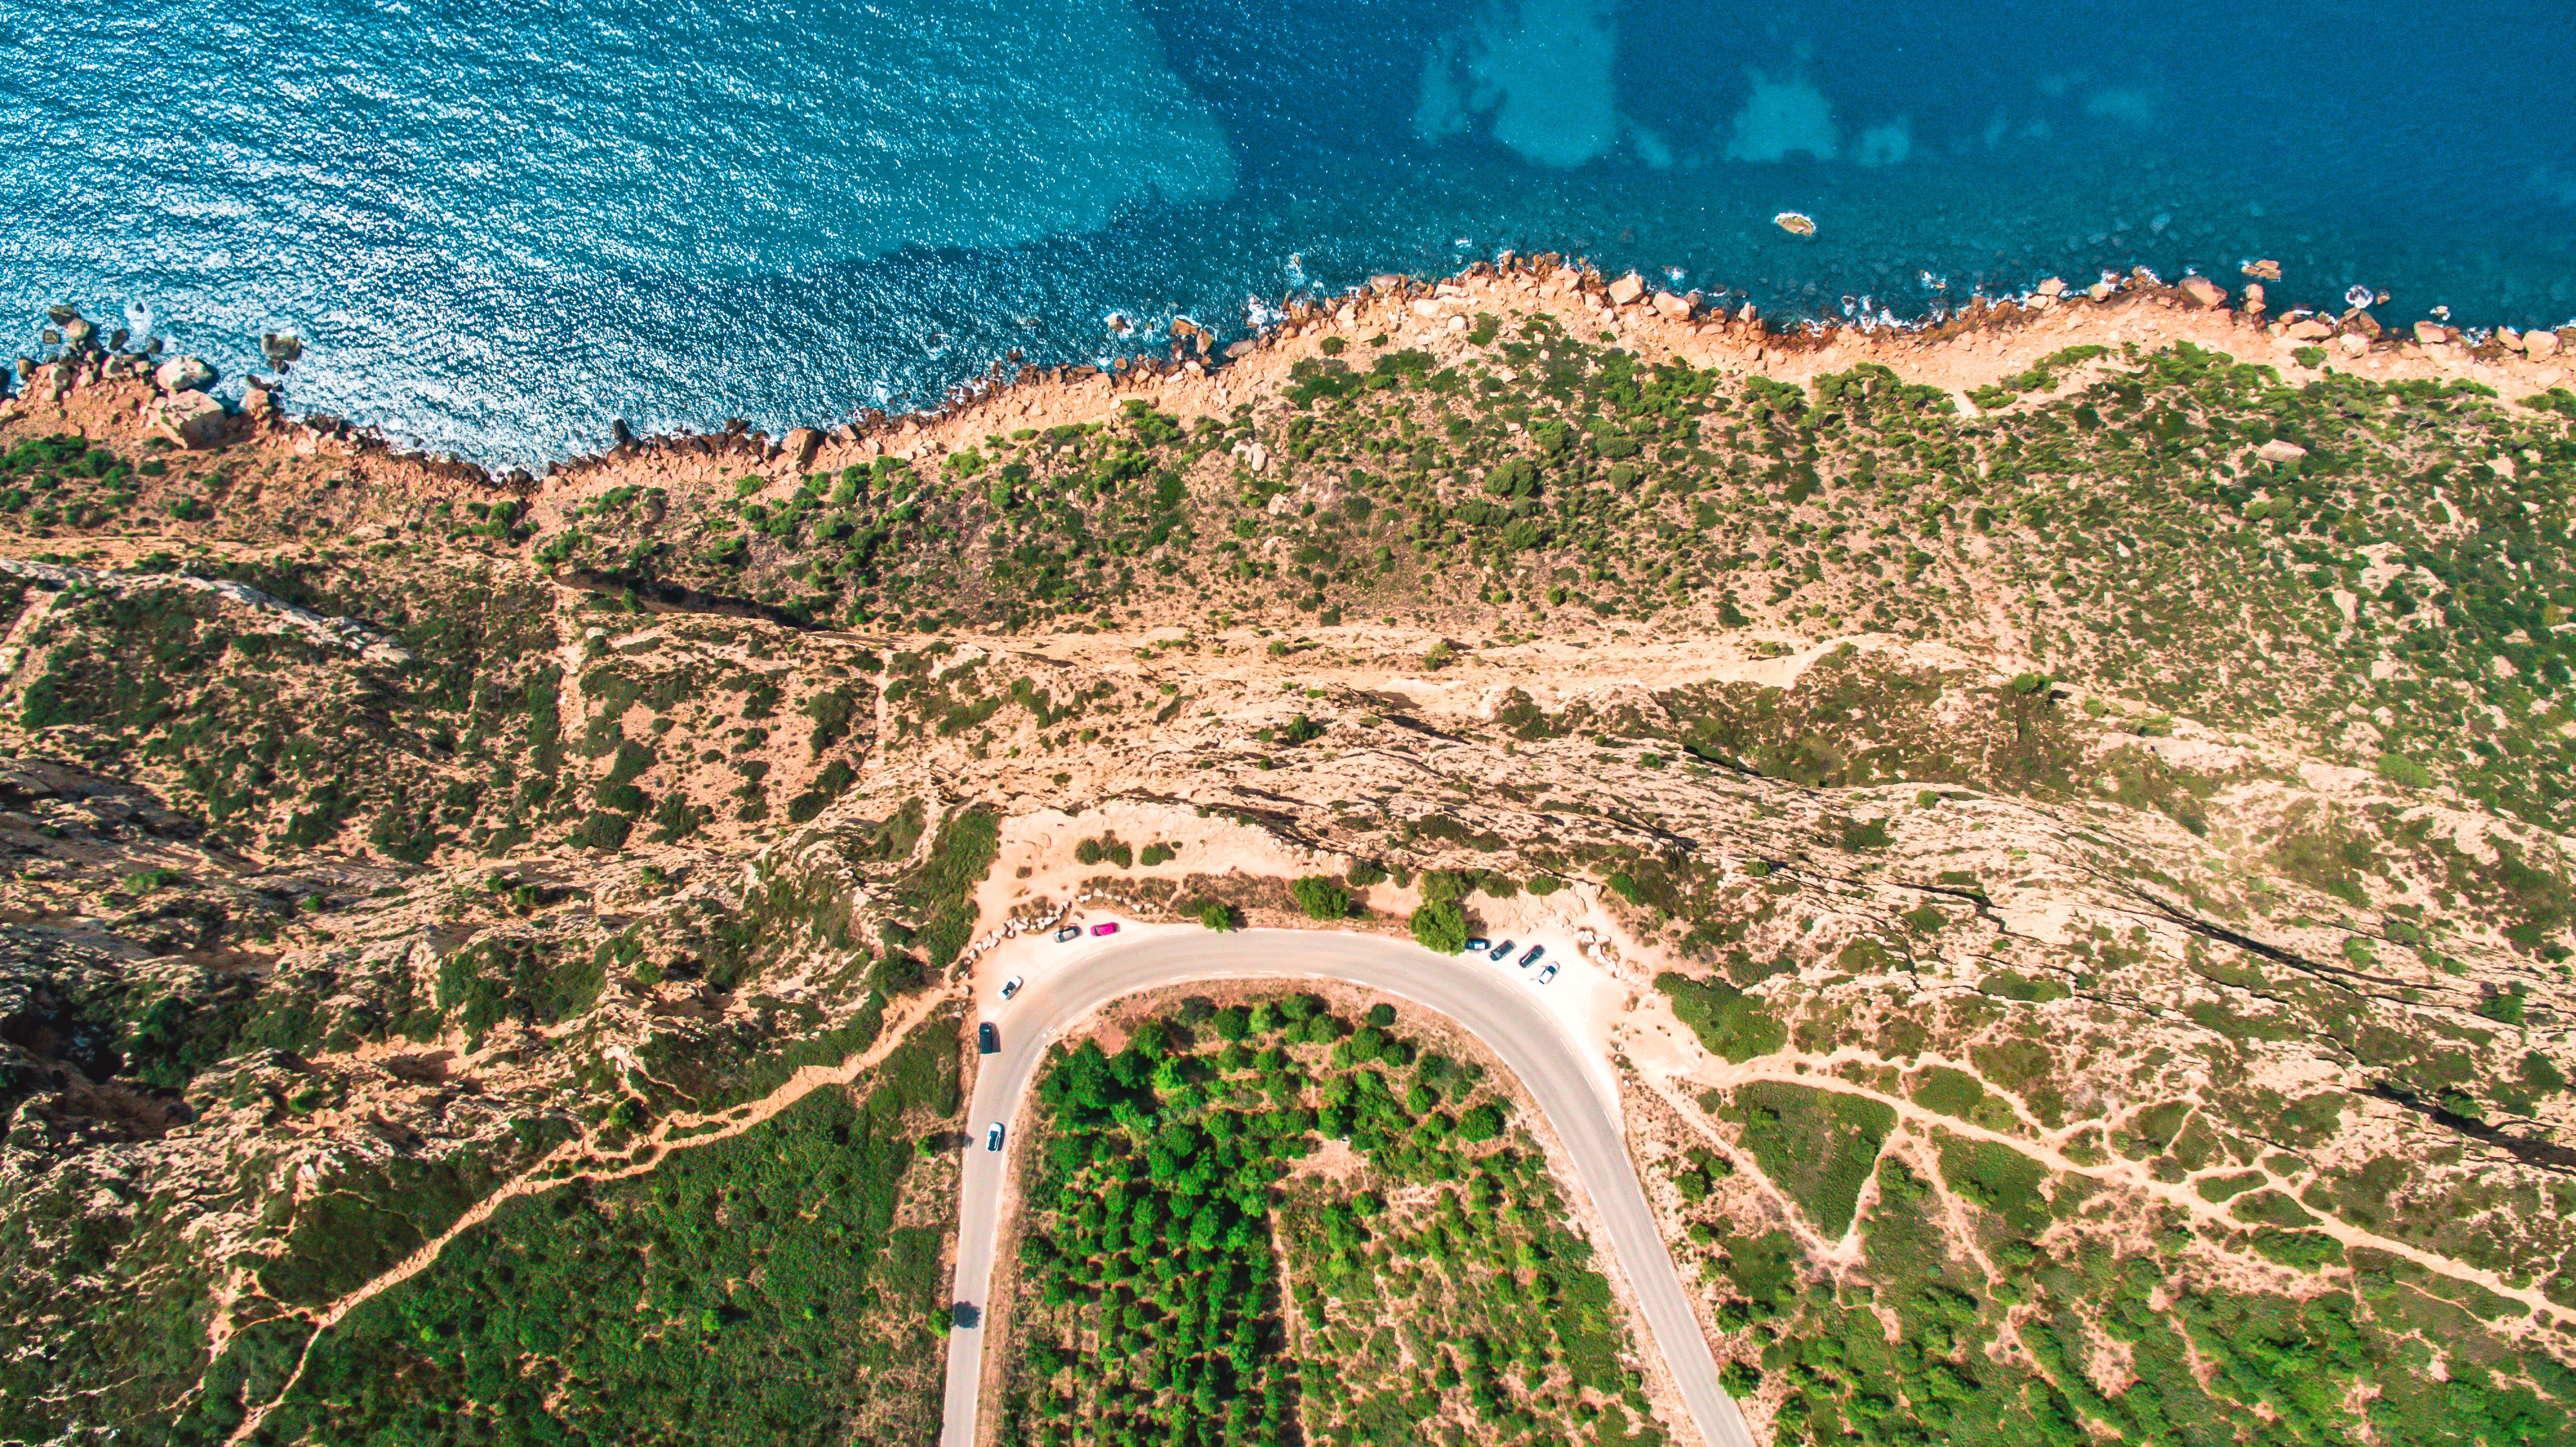
sea, coast, arch, park, terrain, ecosystem, cape, aerial photography